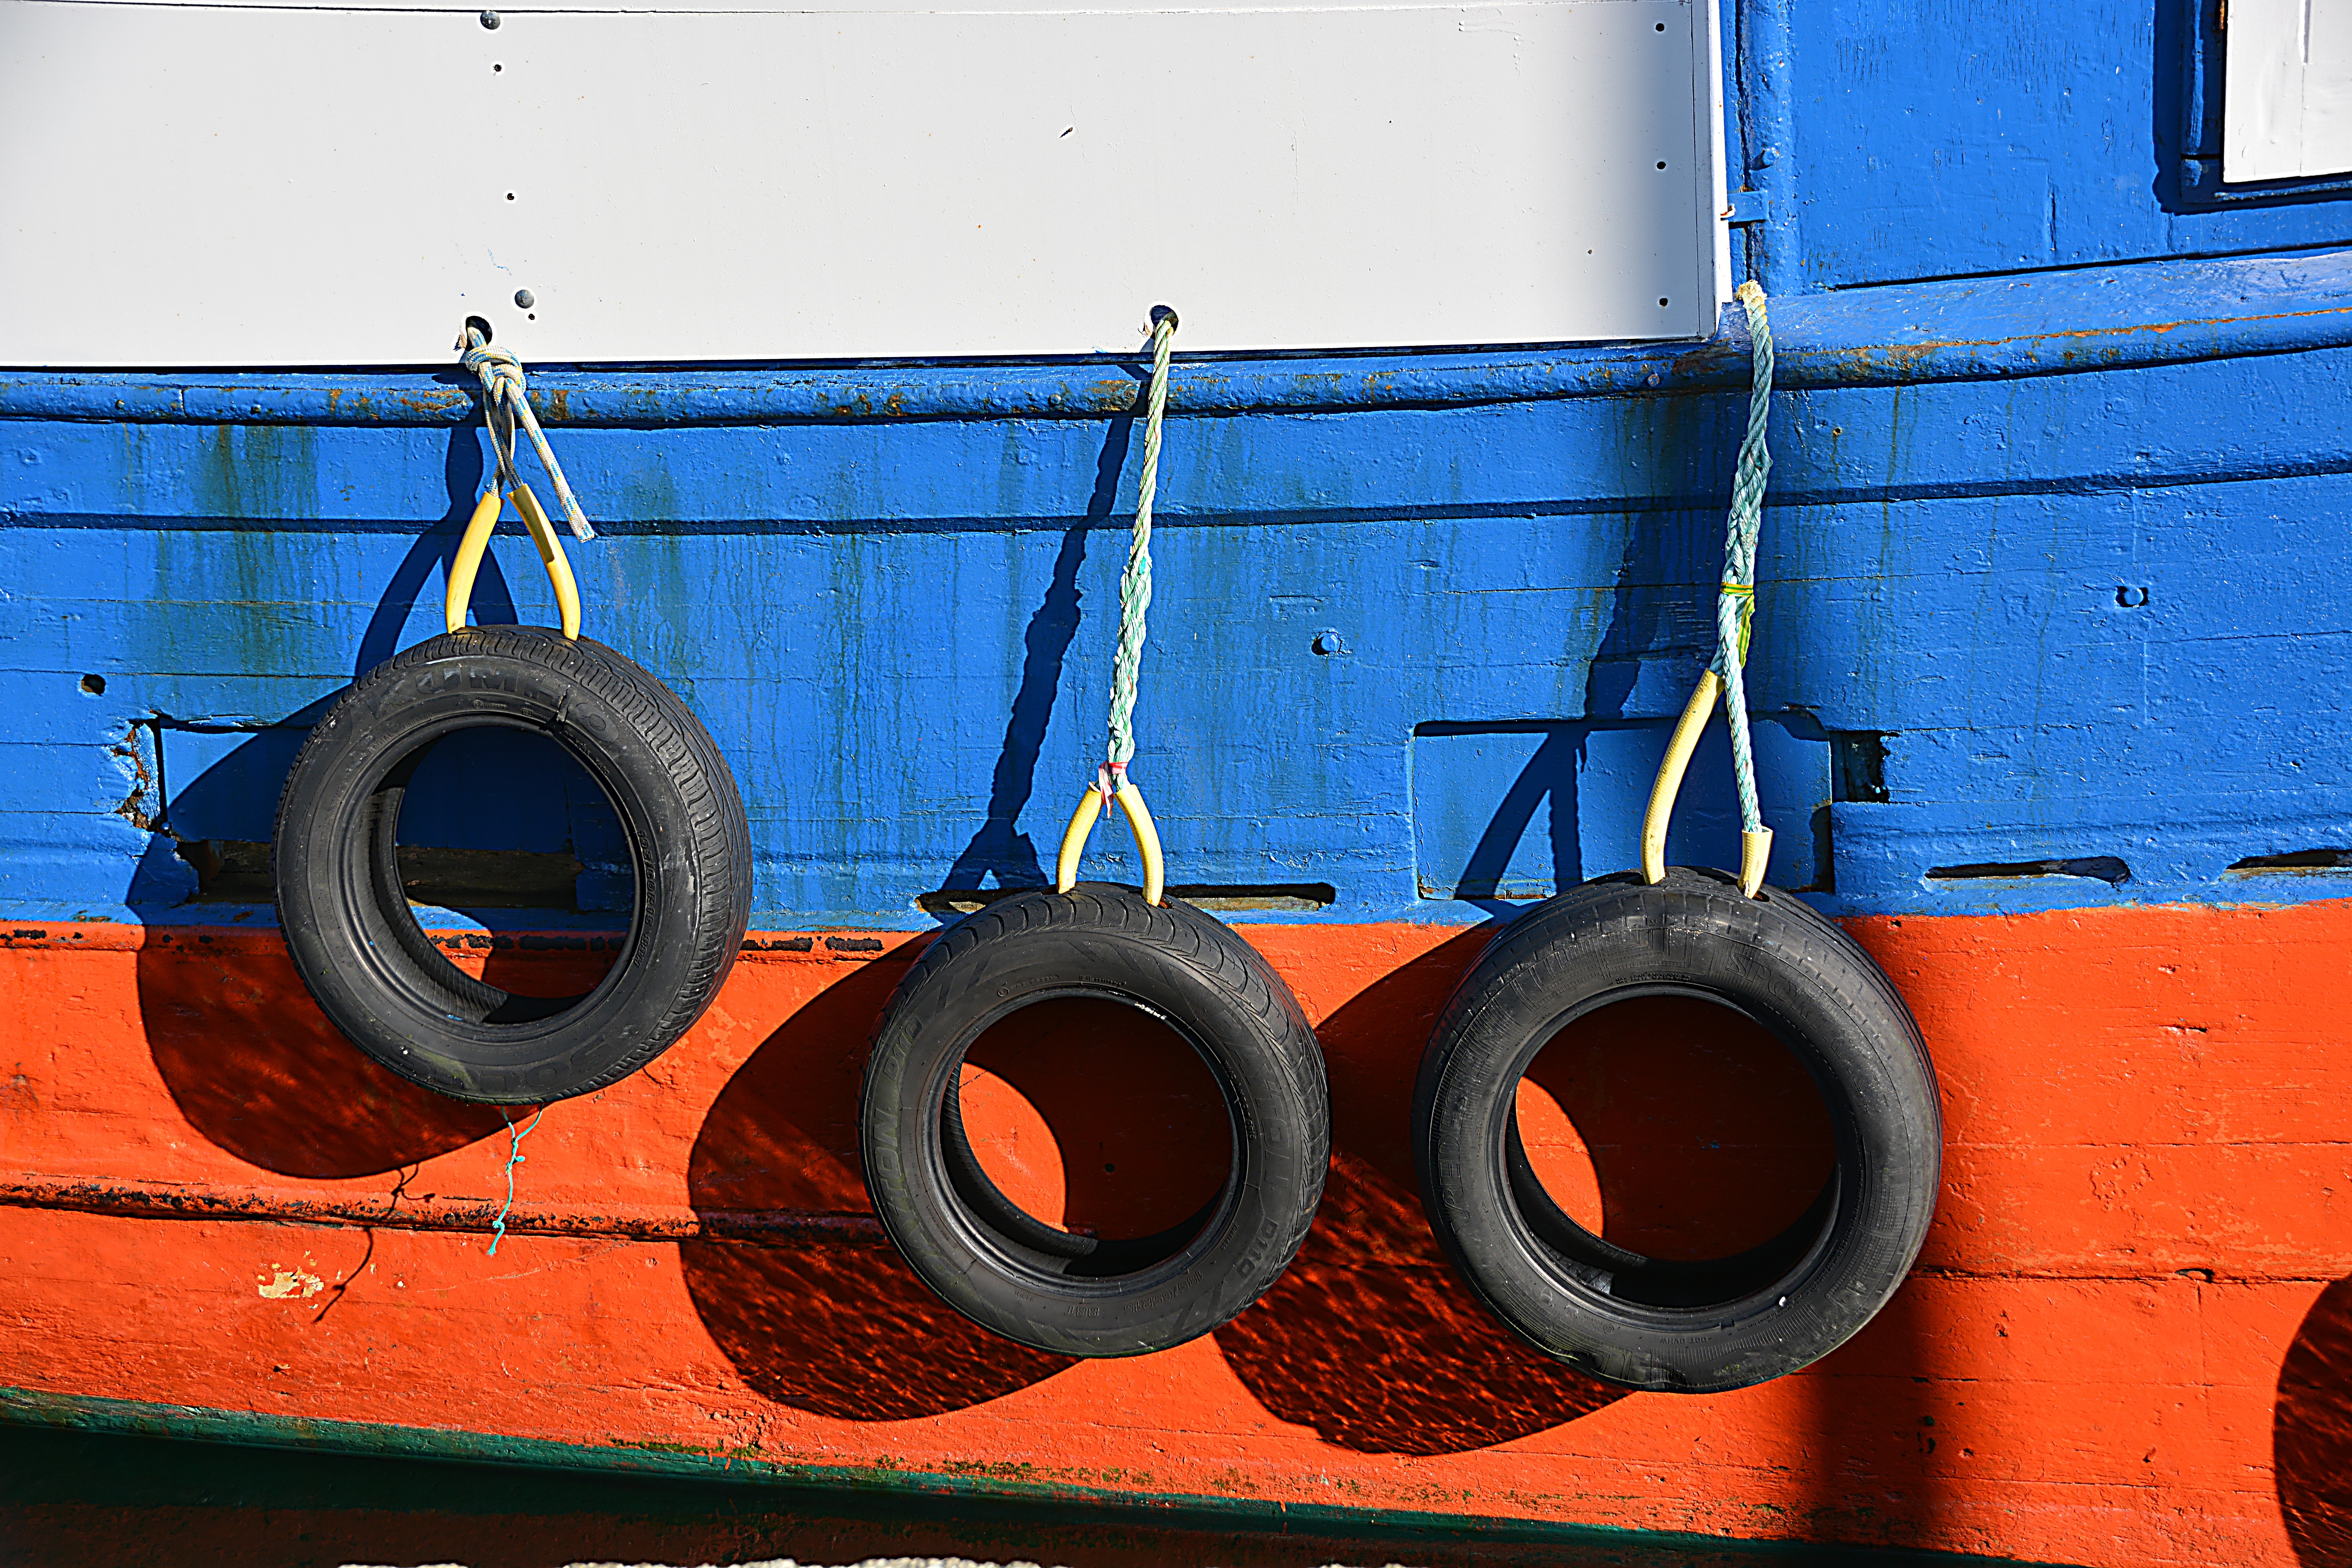
sea, boat, wheel, transport, red, vehicle, fishing, color, blue, port, colors, tires, marine, navigation, maritime, wharf, shape, browse, man made object